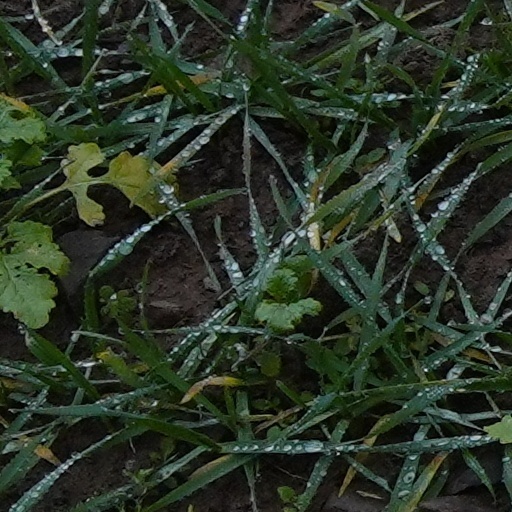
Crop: wheat